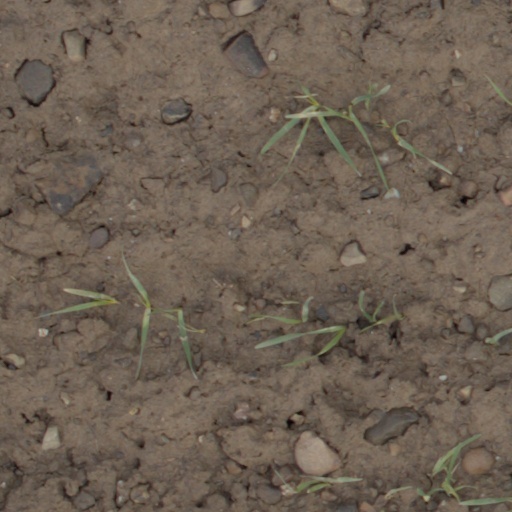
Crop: wheat